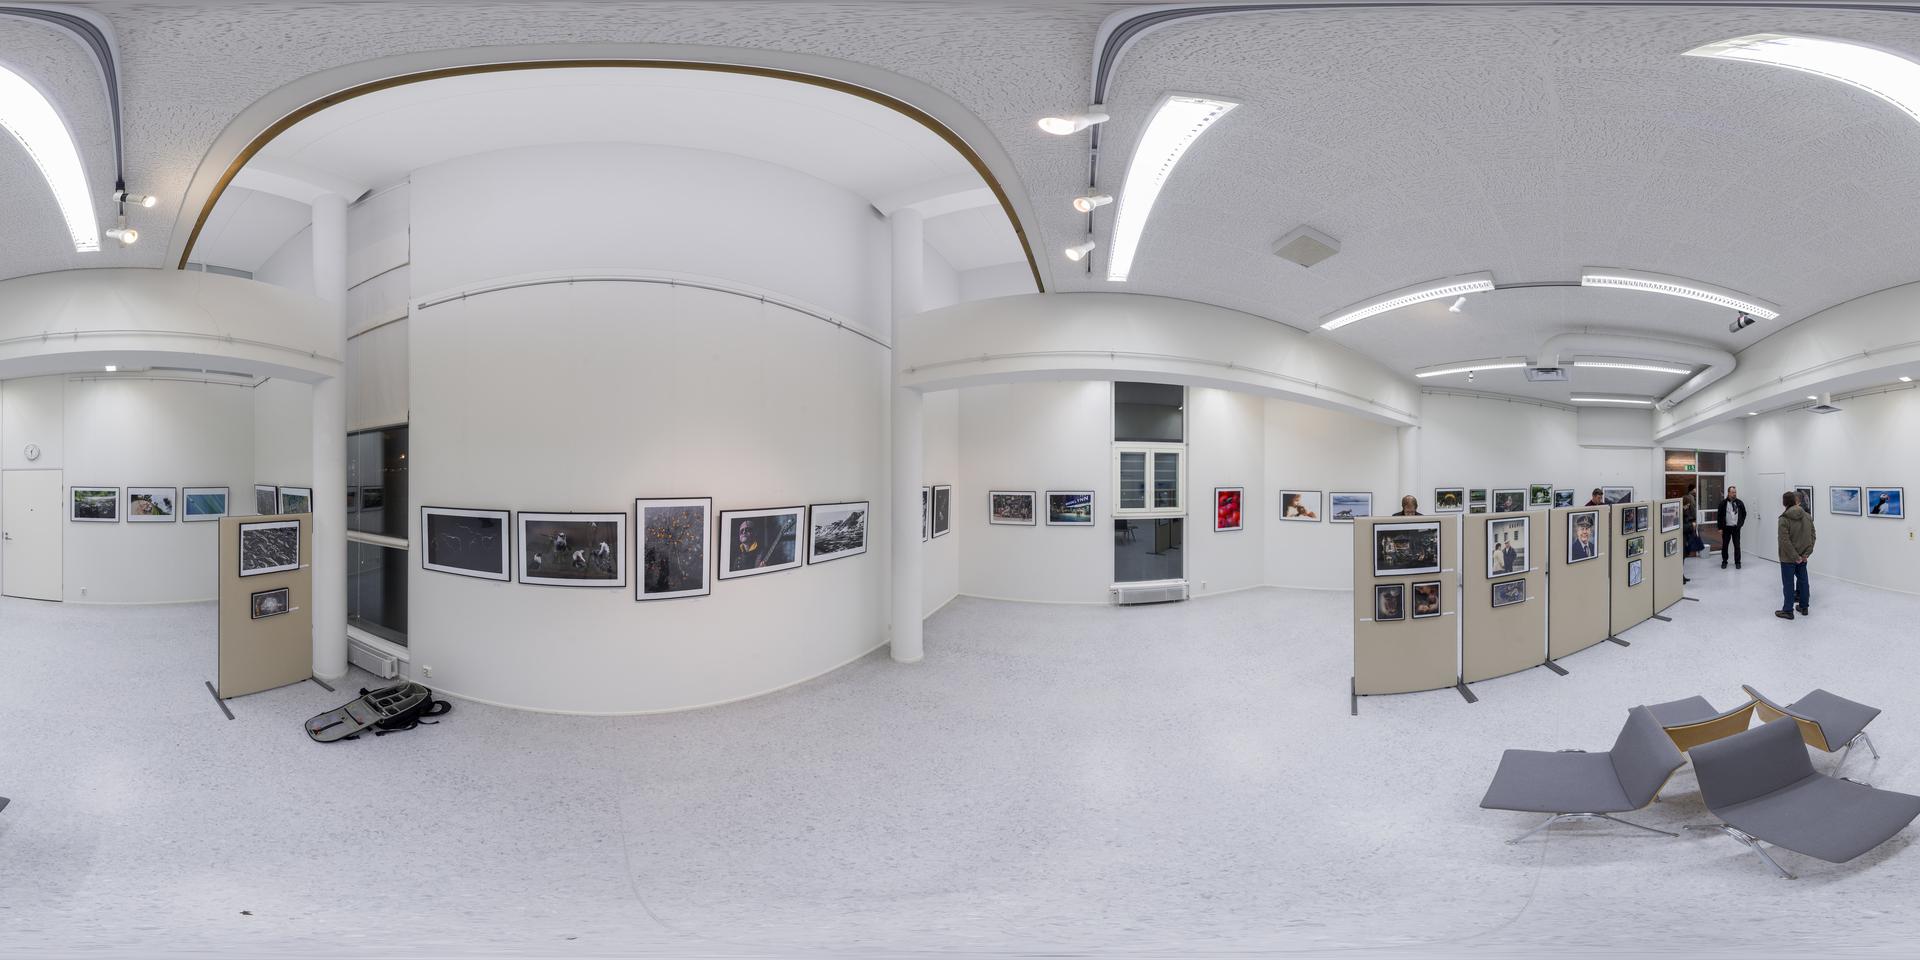
Referred object: Clock above the door

Referred object: Turn slightly right to see the gray lounge chairs

Referred object: the gray chair opposite the beige display panels